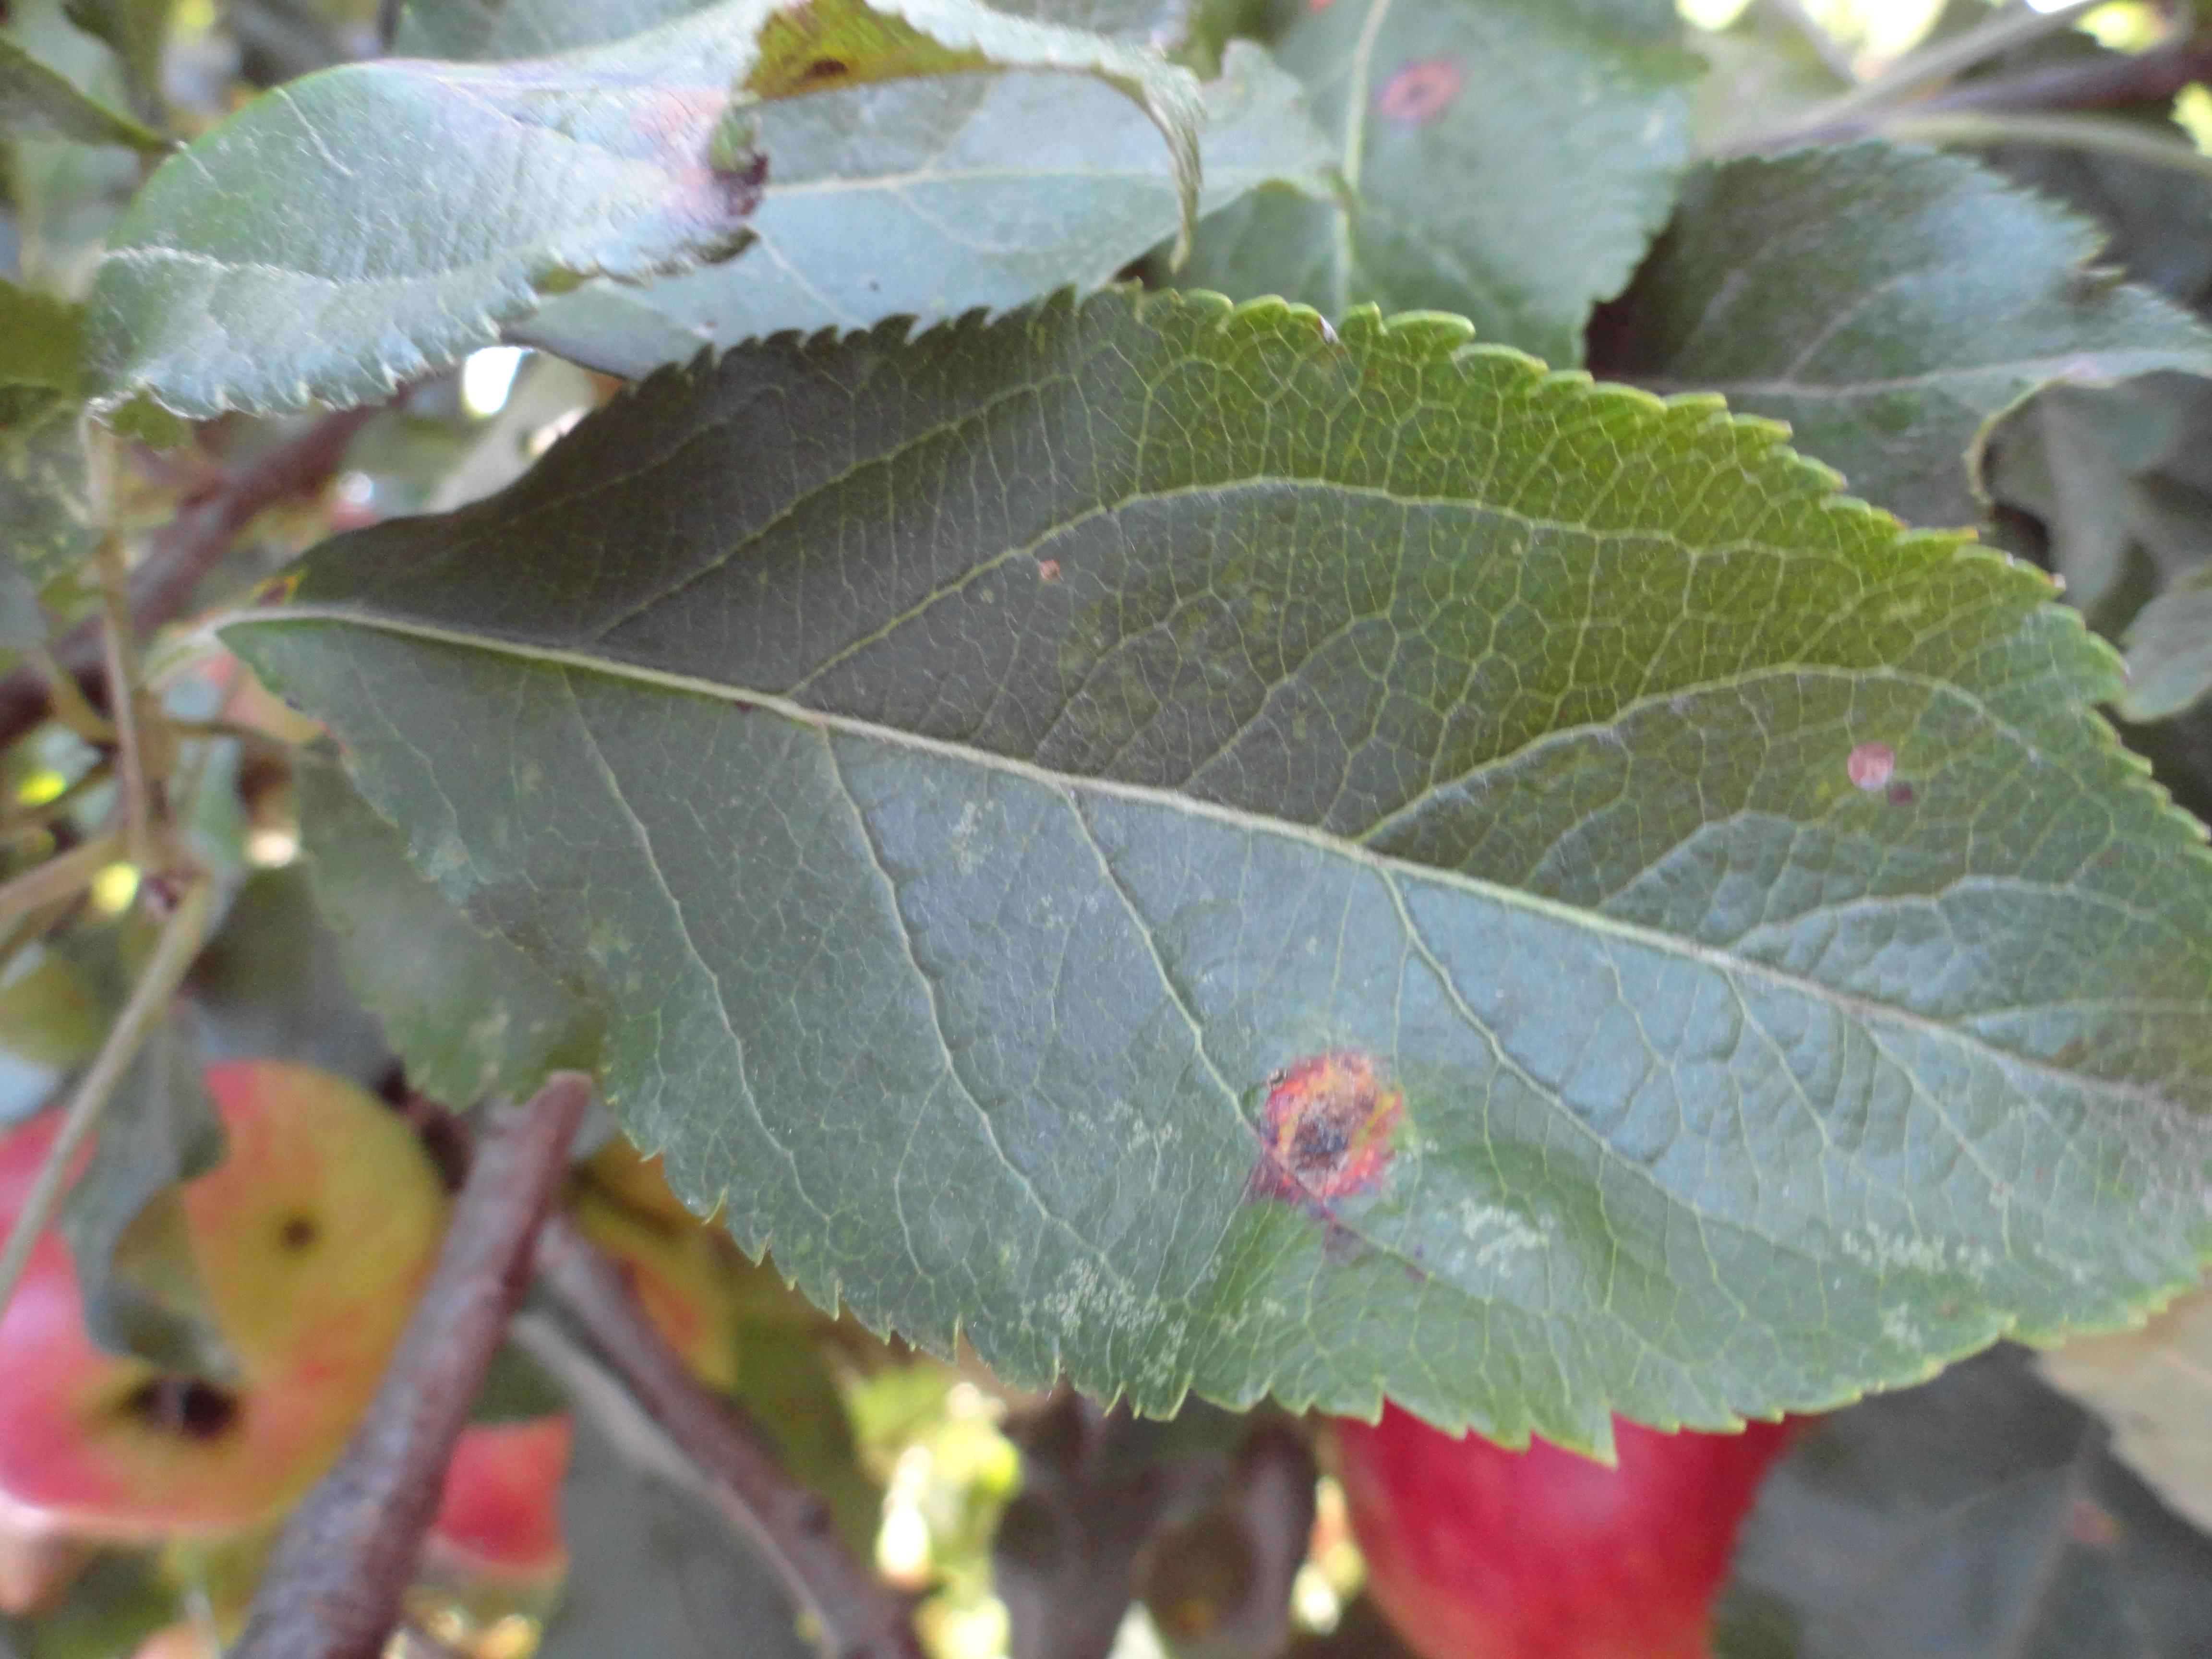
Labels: rust